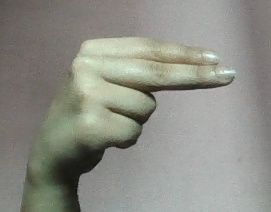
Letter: ain